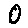
Label: 0